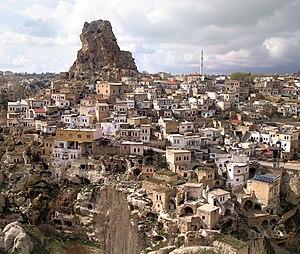
La petite ville d'Ortahisar, en Cappadoce (Turquie). La Cappadoce est une région de Turquie centrale connue pour ses paysages couverts de cheminées de fée et pour son habitat troglodytique. Ses paysages proviennent de l'érosion par le vent et la pluie de tuff volcanique partiellement (et surtout irrégulièrement) consolidé. L'habitat troglodytique s'est surtout développé du IVe au XIIIe siècle, où il a été utilisé pour des habitations, des entrepôts, mais surtout des églises abritant des chefs-d'œuvre irremplaçables de l'art byzantin. Une partie de la région est intégrée dans le Parc national de Göreme, qui est classé depuis 1985 au patrimoine mondial de l'UNESCO. Suomi: Ortahisarin kaupunki Kappadokiassa, Keski-Turkissa. Alue on kuuluisa pehmeästä vulkaanisesta kivestä koostuvista kukkuloistaan, joihin on asutettaessa kaivettu tunneliverkostoja ja kaupunkeja.
Ortahisar est une localité située dans le district de Ürgüp, province de Nevşehir en Turquie. En 2008, sa population s'élève à 3 478 habitants.